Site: brandenburg
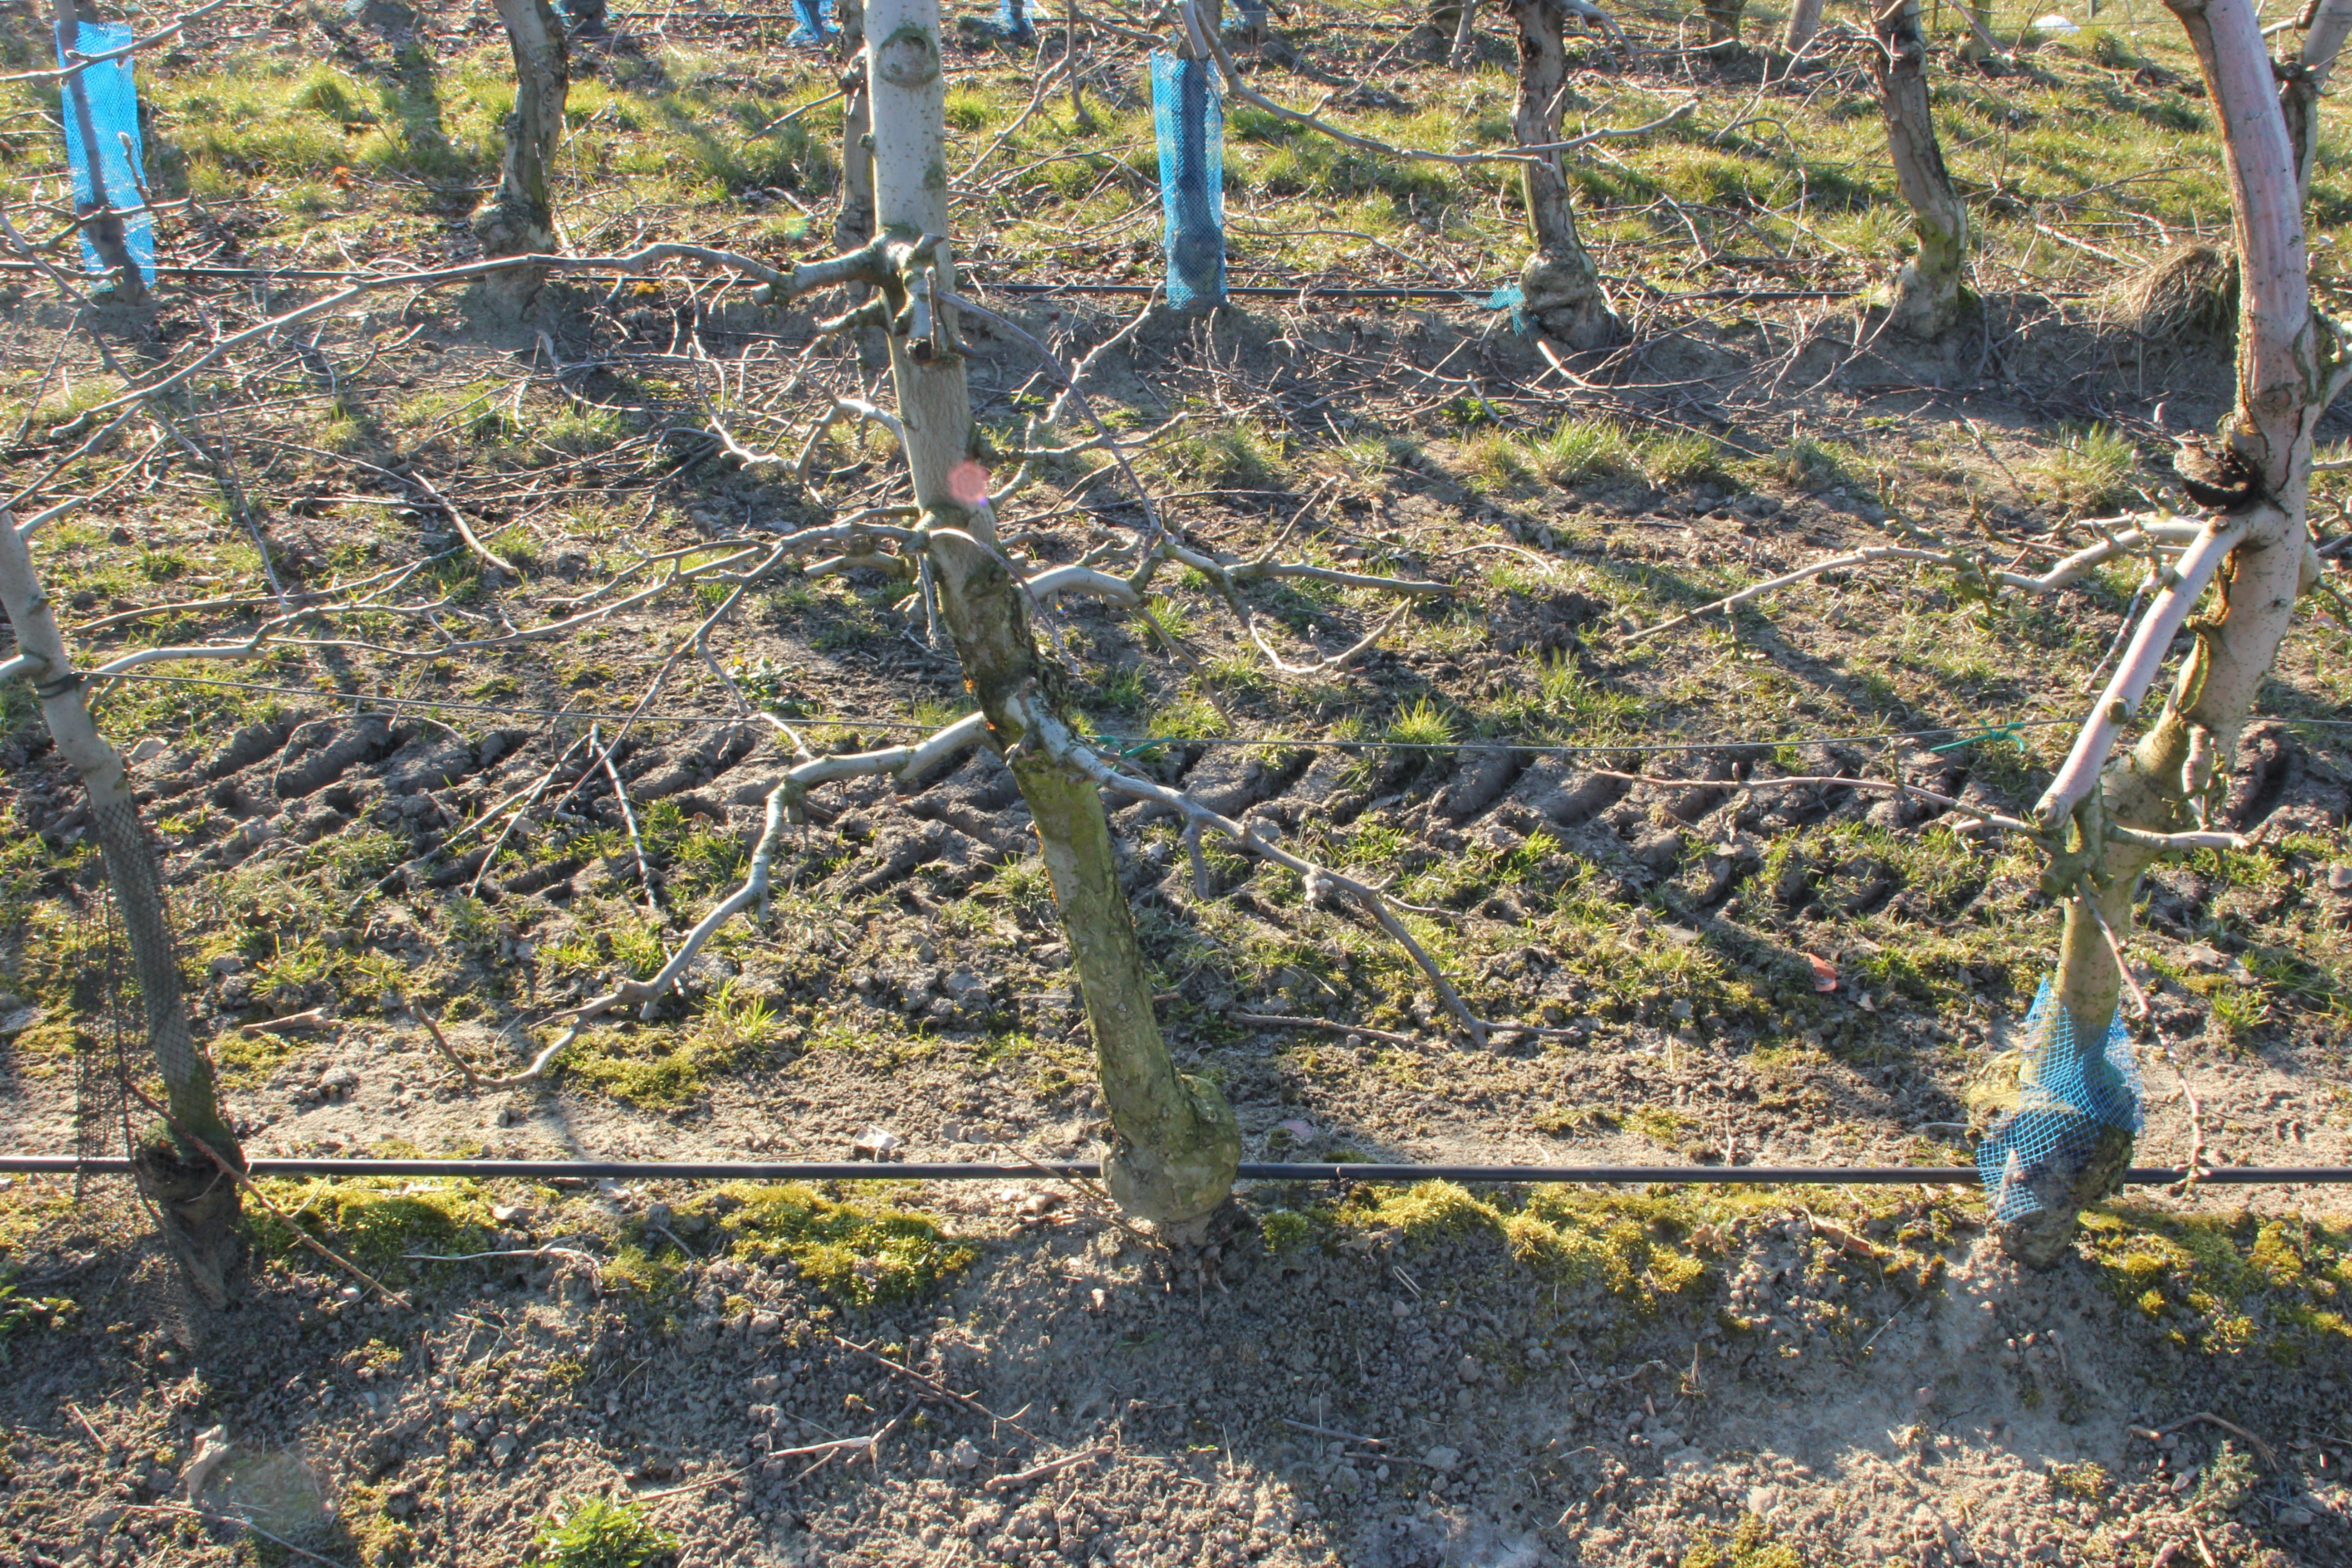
Growth stage (BBCH 03): Bud development